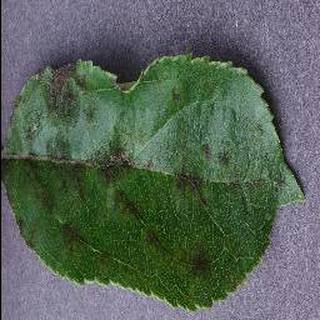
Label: apple_apple_scab